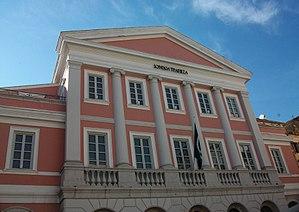
L’économie de la Grèce, forte d'un Produit intérieur brut avoisinant les 218 milliards d'USD, est la 51ᵉ économie mondiale. En termes de Parité de pouvoir d'achat, la Grèce se classe au 55ᵉ rang mondial avec près de 317 milliards USD. En 2018, la Grèce était la 17ᵉ économie européenne. Selon les chiffres du Fonds monétaire international de la même année, le PIB par habitant est de 20 317 dollars USD par valeur nominale et de 29 072 dollars USD en parité de pouvoir d'achat.